Malakhi Junction

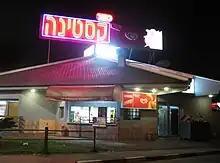
Restaurant complex displaying the famous Qastina sign (after renovation)

The Malakhi Junction, also known as Qastina for the Palestinian village which once stood there, is a major road junction in Israel, between Highway 40 and 3. It is located on the 37th kilometer of Highway 3.